Mica

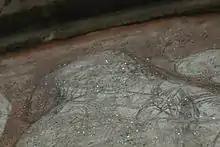
Mica flakes embedded in a fresco for glitter

Wet-ground mica, which retains the brilliance of its cleavage faces, is used primarily in pearlescent paints by the automotive industry. Many metallic-looking pigments are composed of a substrate of mica coated with another mineral, usually titanium dioxide (TiO). The resultant pigment produces a reflective color depending on the thickness of the coating. These products are used to produce automobile paint, shimmery plastic containers, and high-quality inks used in advertising and security applications. In the cosmetics industry, its reflective and refractive properties make mica an important ingredient in blushes, eye liner, eye shadow, foundation, hair and body glitter, lipstick, lip gloss, mascara, moisturizing lotions, and nail polish. Some brands of toothpaste include powdered white mica. This acts as a mild abrasive to aid the polishing of the tooth surface and also adds a cosmetically pleasing, glittery shimmer to the paste. Mica is added to latex balloons to provide a colored shiny surface.